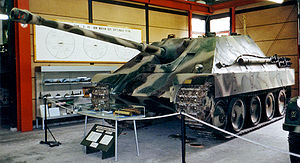
Jagdpanther
Jagdpanther
Jagdpanther, eller Jagdpanzer V var en tysk panserjager fra den anden verdenskrig. Den var bygget på chassiset fra kampvognen Panzer V Panther.